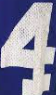
Number: 4